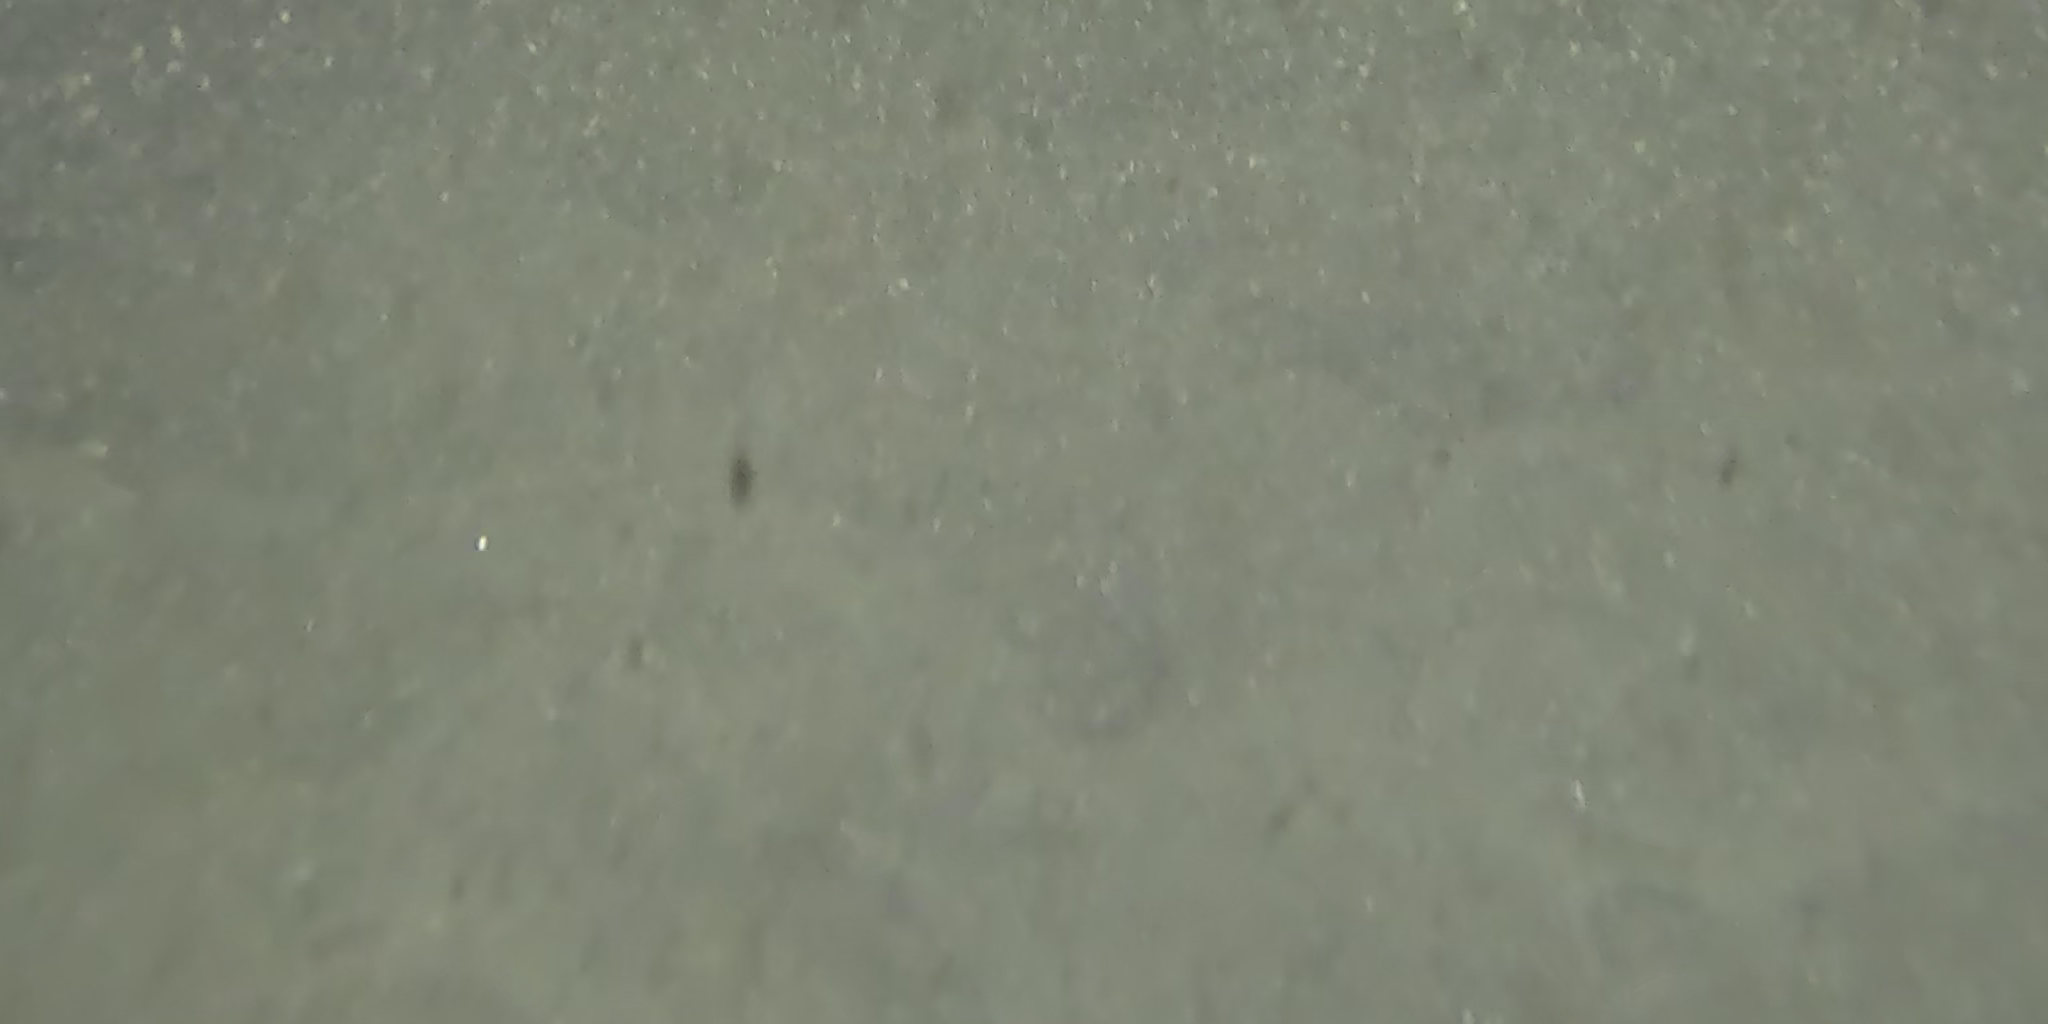
Seabed habitat: bad